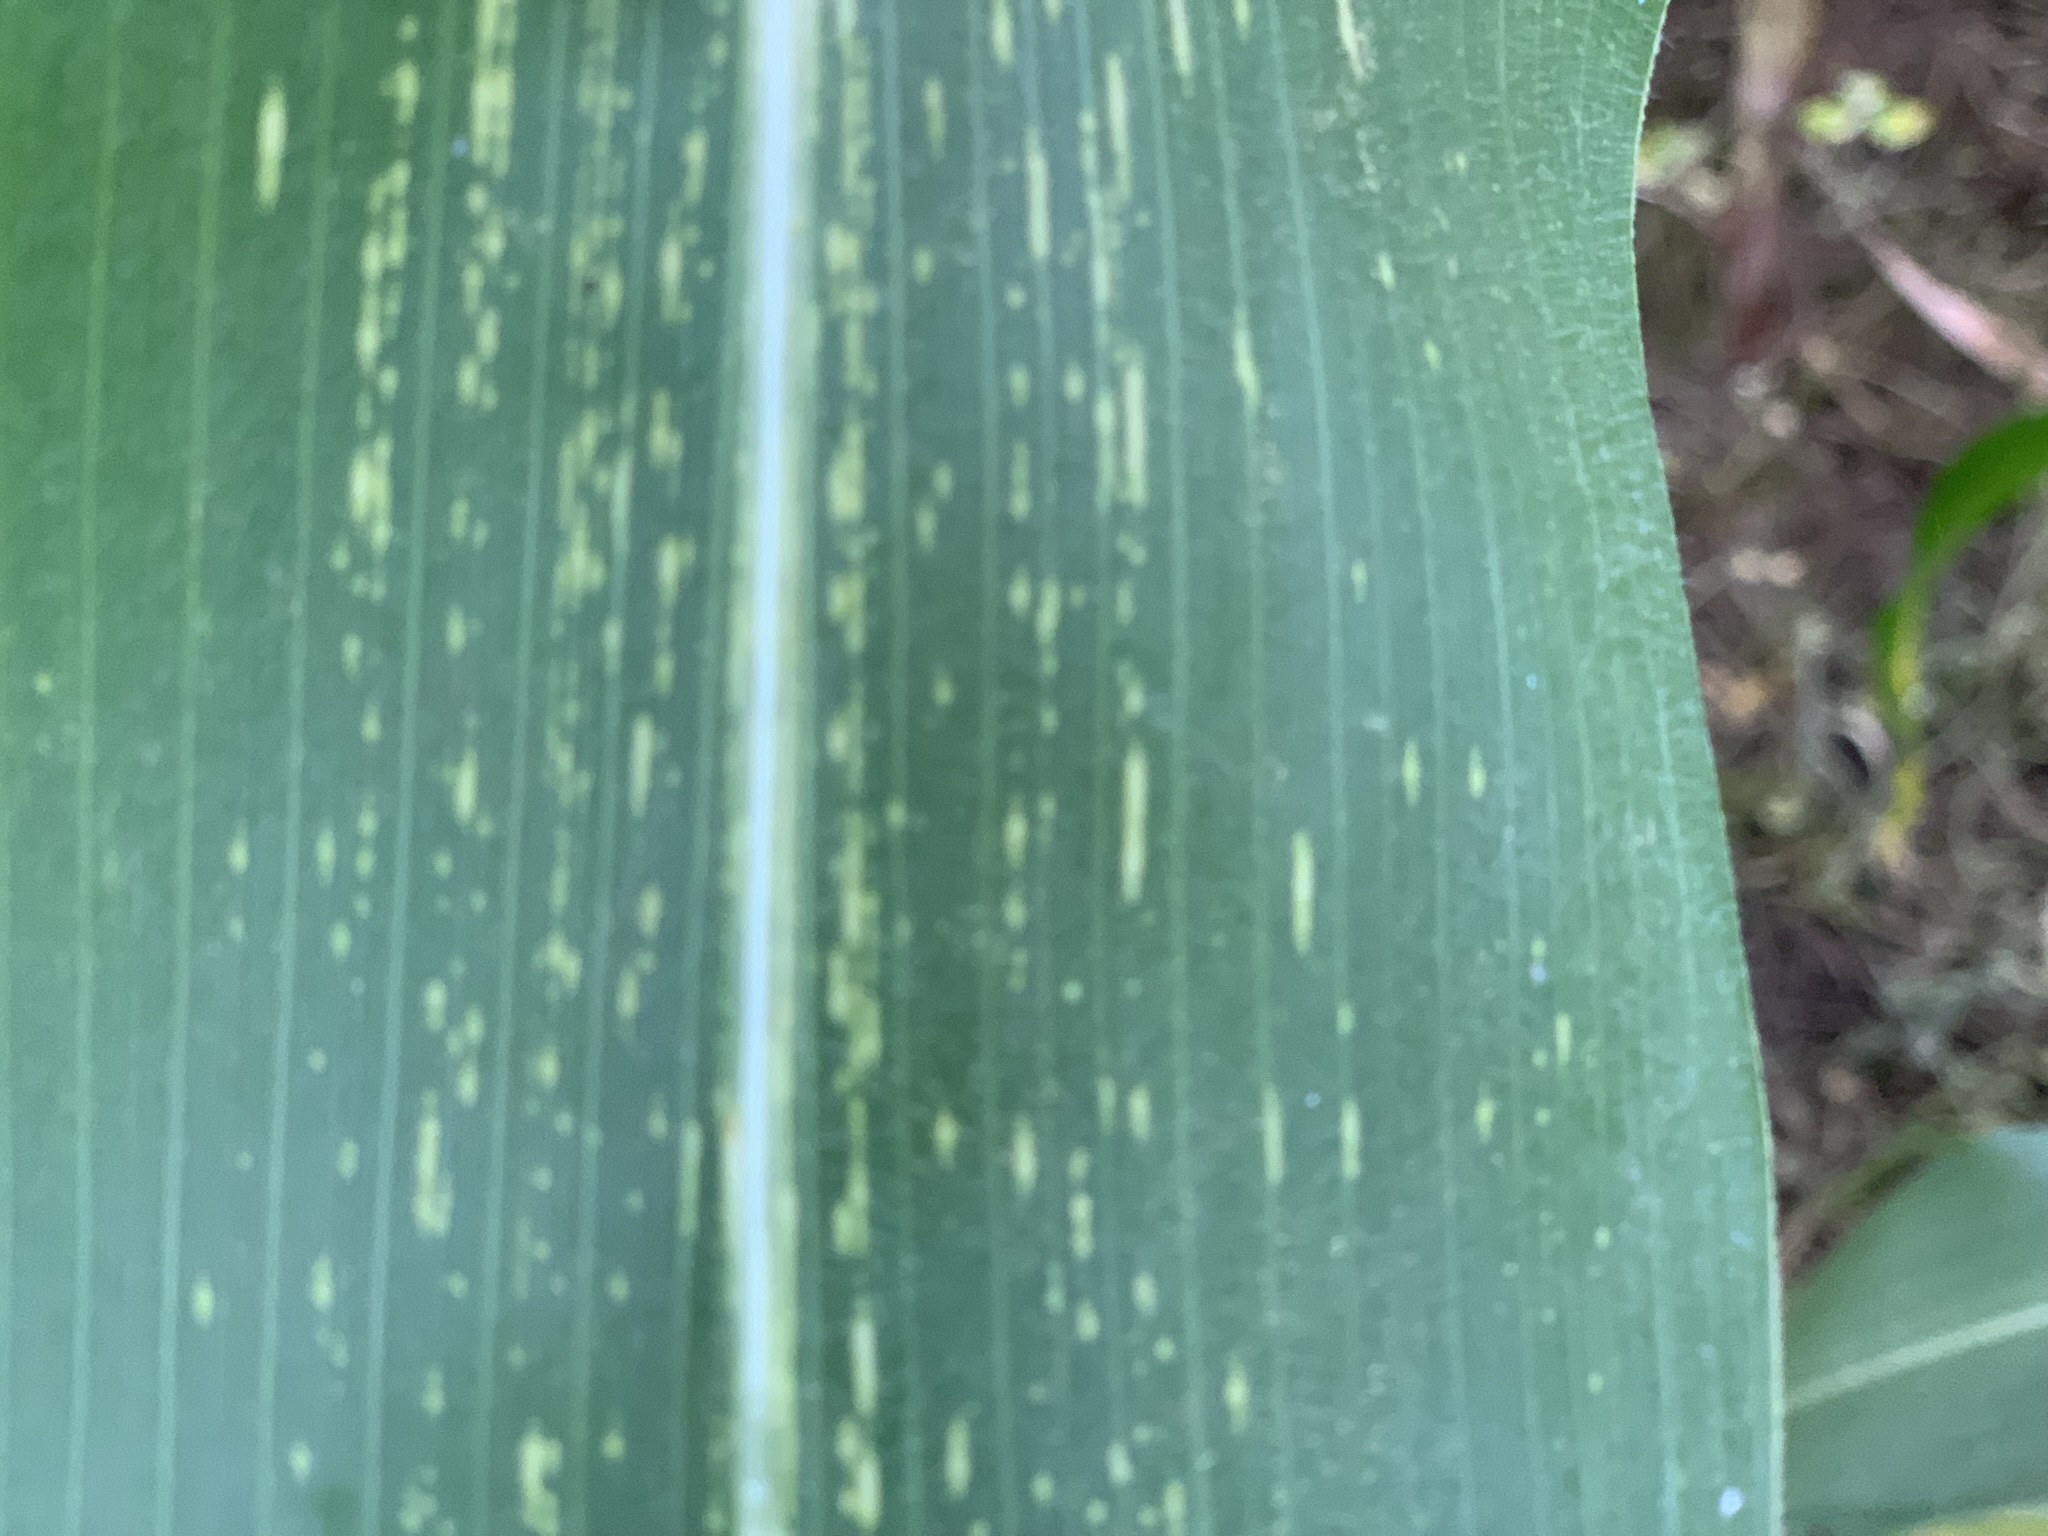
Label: MSV